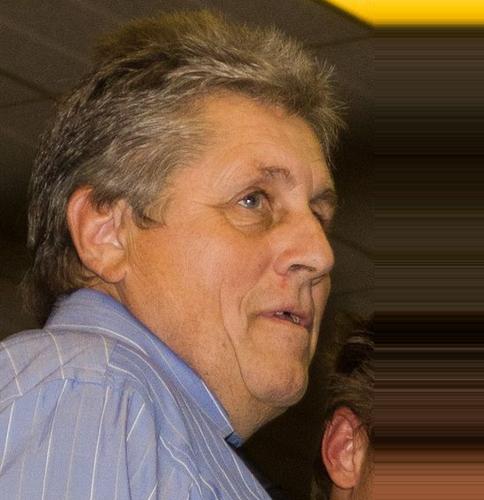
Age: 62